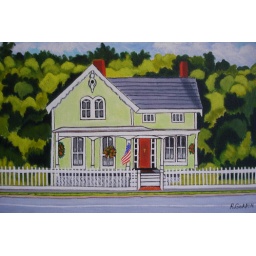
Wonderful gingerbread house on Main Street in Stony Brook. Notice American Flag and hanging plants on porch.  Acrylic on canvas. 11x14&amp;quot;.